Tomás Bobadilla

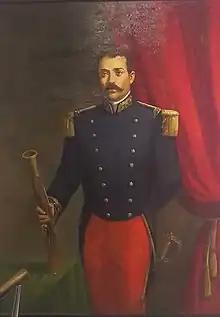
Matías Ramón Mella

At the beginning of 1843, a rebellion broke out in the south of Haiti that led to the overthrow of Boyer and opened a situation of instability taken advantage of by the conspirators of the secret society La Trinitaria, led by Juan Pablo Duarte. At that time, under the La Reforma regime, Bobadilla fell into disgrace for the first time as a result of being accused of being a collaborator of the deposed President Boyer. It cannot, however, be considered that he leaned towards Dominican independence out of resentment. In fact, knowing the environment of the time like no one else, he sensed that independence was going to occur and announced to his intimates that he had decided to accompany “the boys.” The greatest effect of his separation from public positions must have been to facilitate his participation in conspiratorial activities. Until then, Bobadilla appeared as a collaborator of the Haitian regime, although it can be assumed that this position was the product of the conviction that there was no other alternative.